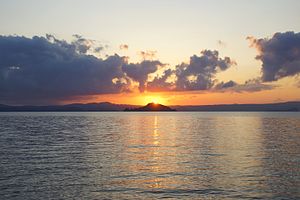
Lago di Bolsena
Lago di Bolsena, Lazio, Italy
Lago di Bolsena eller Bolsenasøen er en kratersø nord for Viterbo i regionen Lazio i Mellemitalien. Søen har et areal på 113,5 km2.